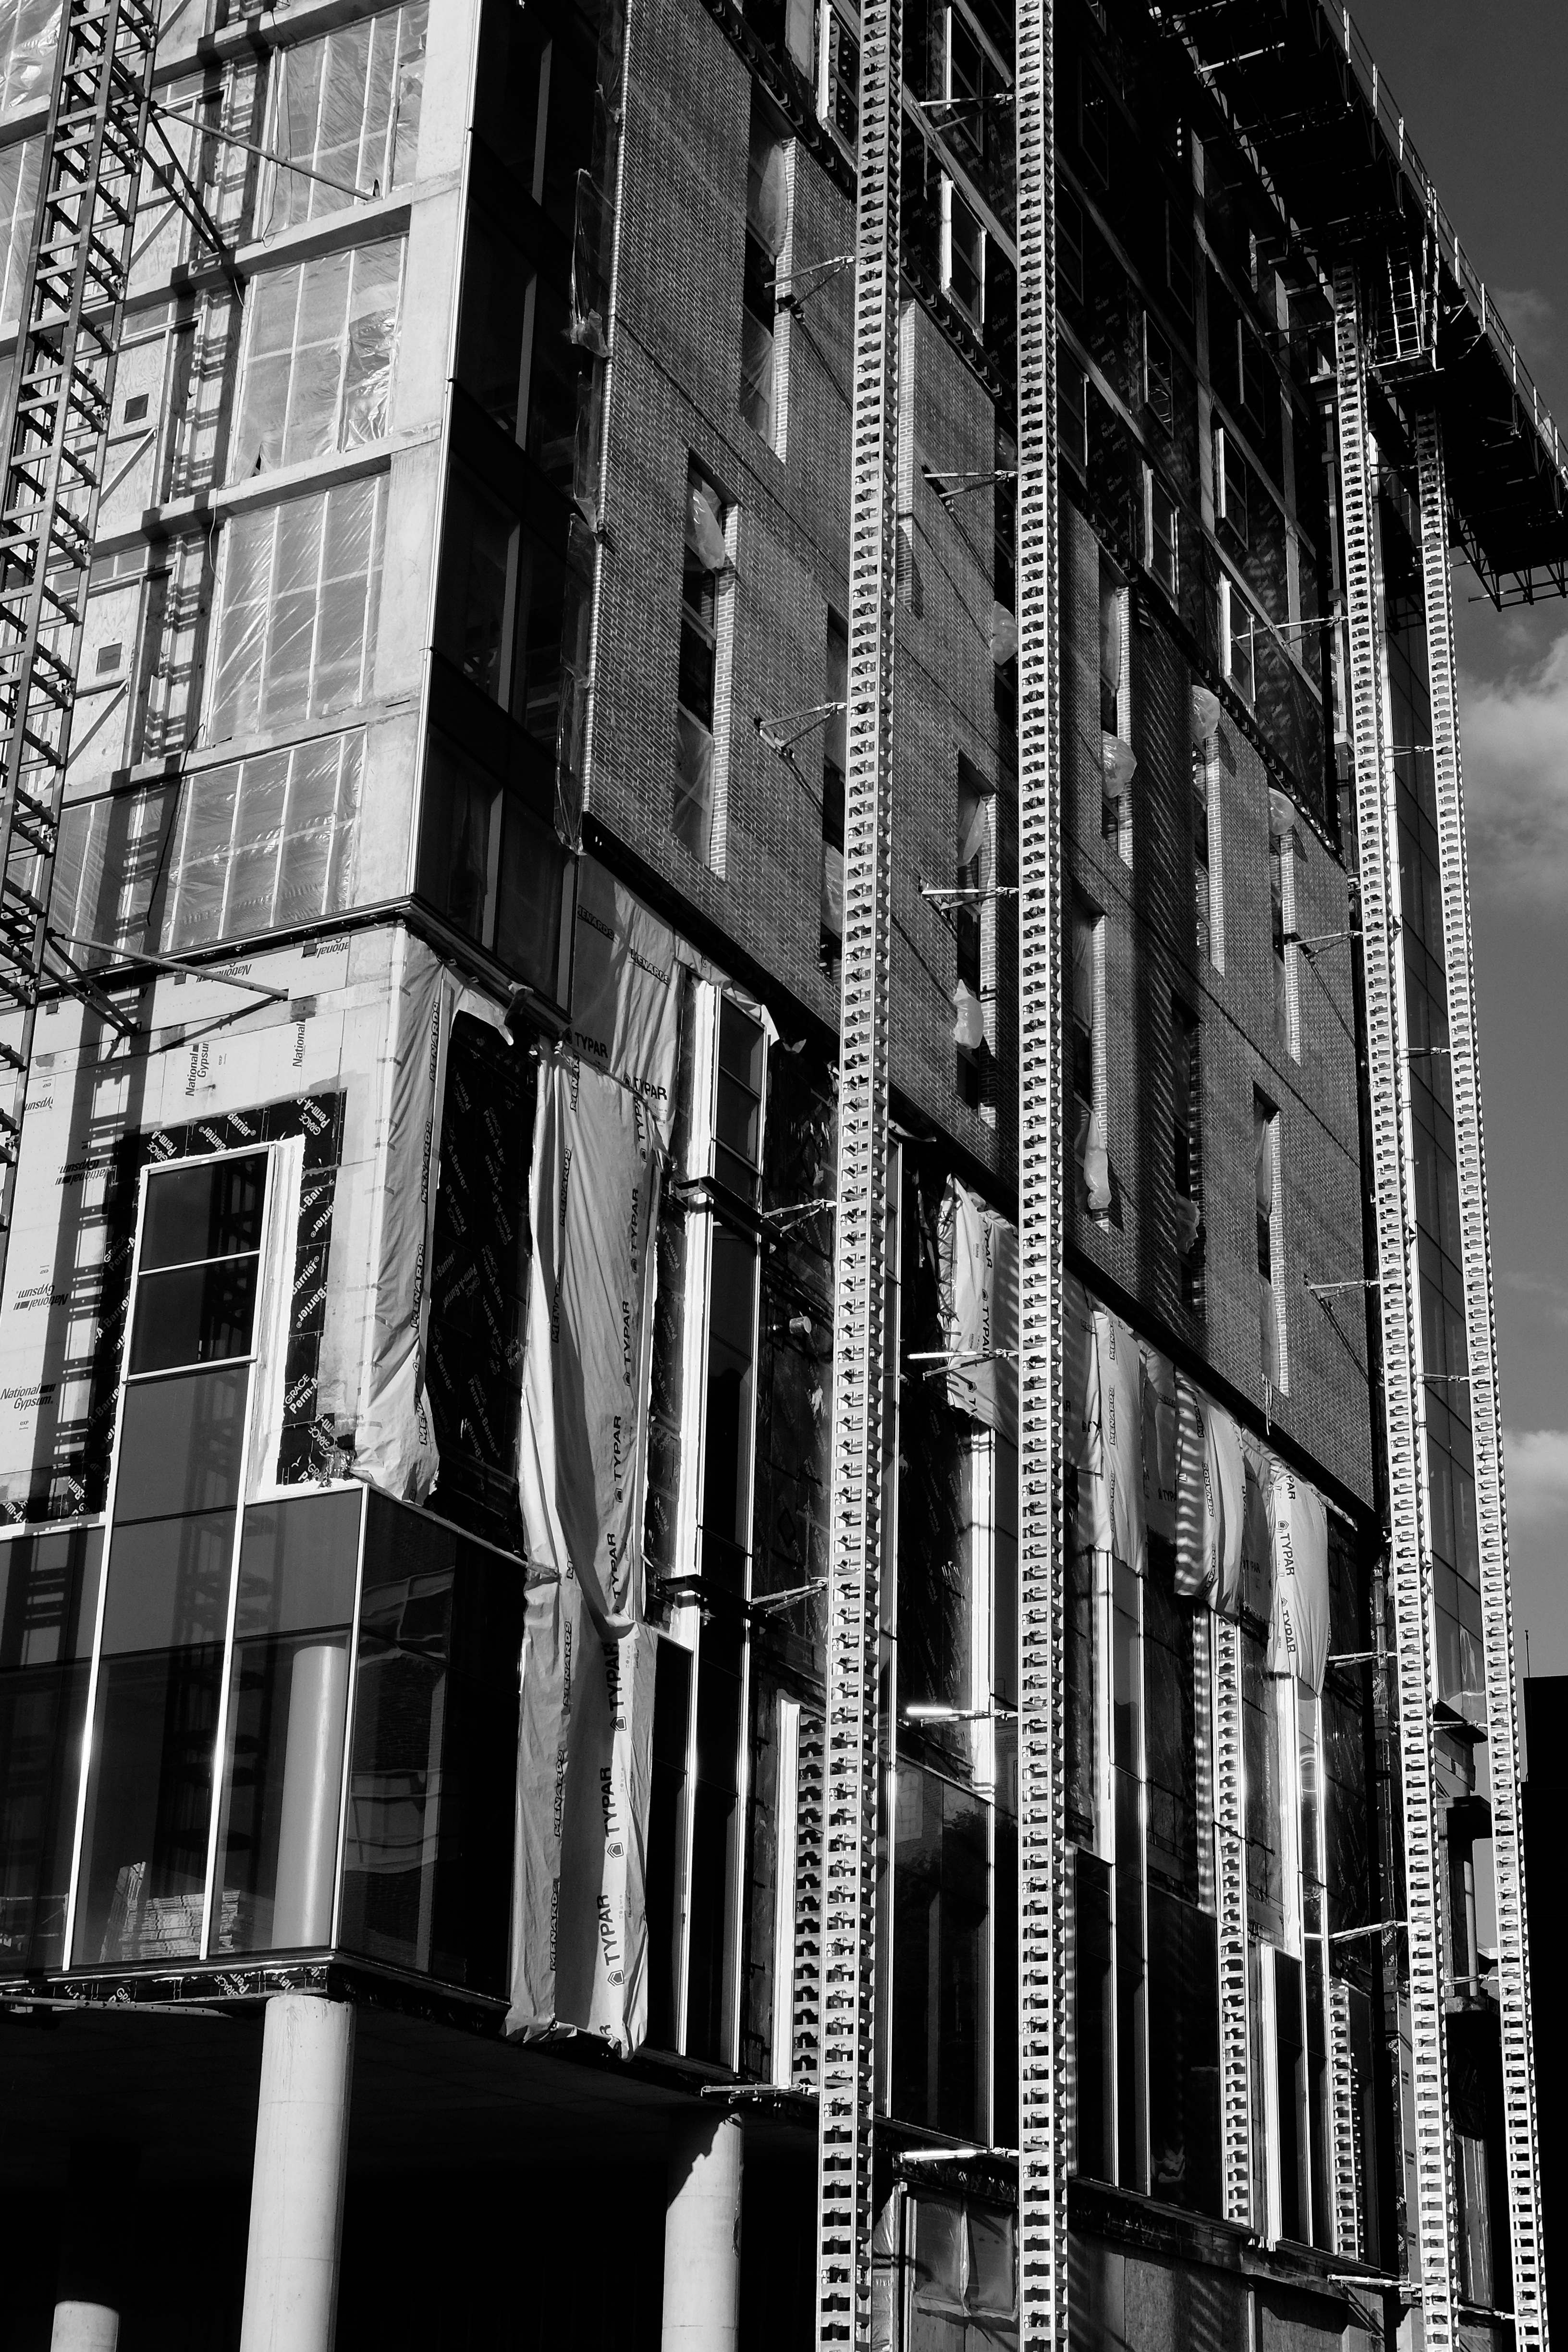
black and white, architecture, white, street, house, building, skyscraper, cityscape, line, facade, black, monochrome, tower block, shape, metropolis, urban area, monochrome photography